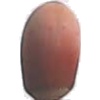
Label: hazelnut